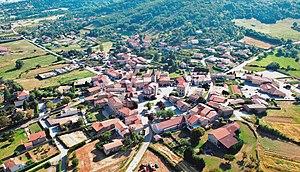
Félines détail
Félines est une commune française, située dans le département de l'Ardèche en région Auvergne-Rhône-Alpes.